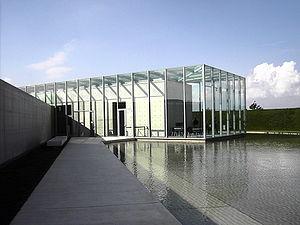
La Langen Foundation près de Neuss, Rhénanie-du-Nord-Westphalie en Allemagne, est un musée conçu par l'architecte japonais Tadao Ando. La fondation présente une collection d'art oriental et d'art moderne. Située sur les terrains du musée Insel Hombroich, elle ouvre ses portes au public en 2004.